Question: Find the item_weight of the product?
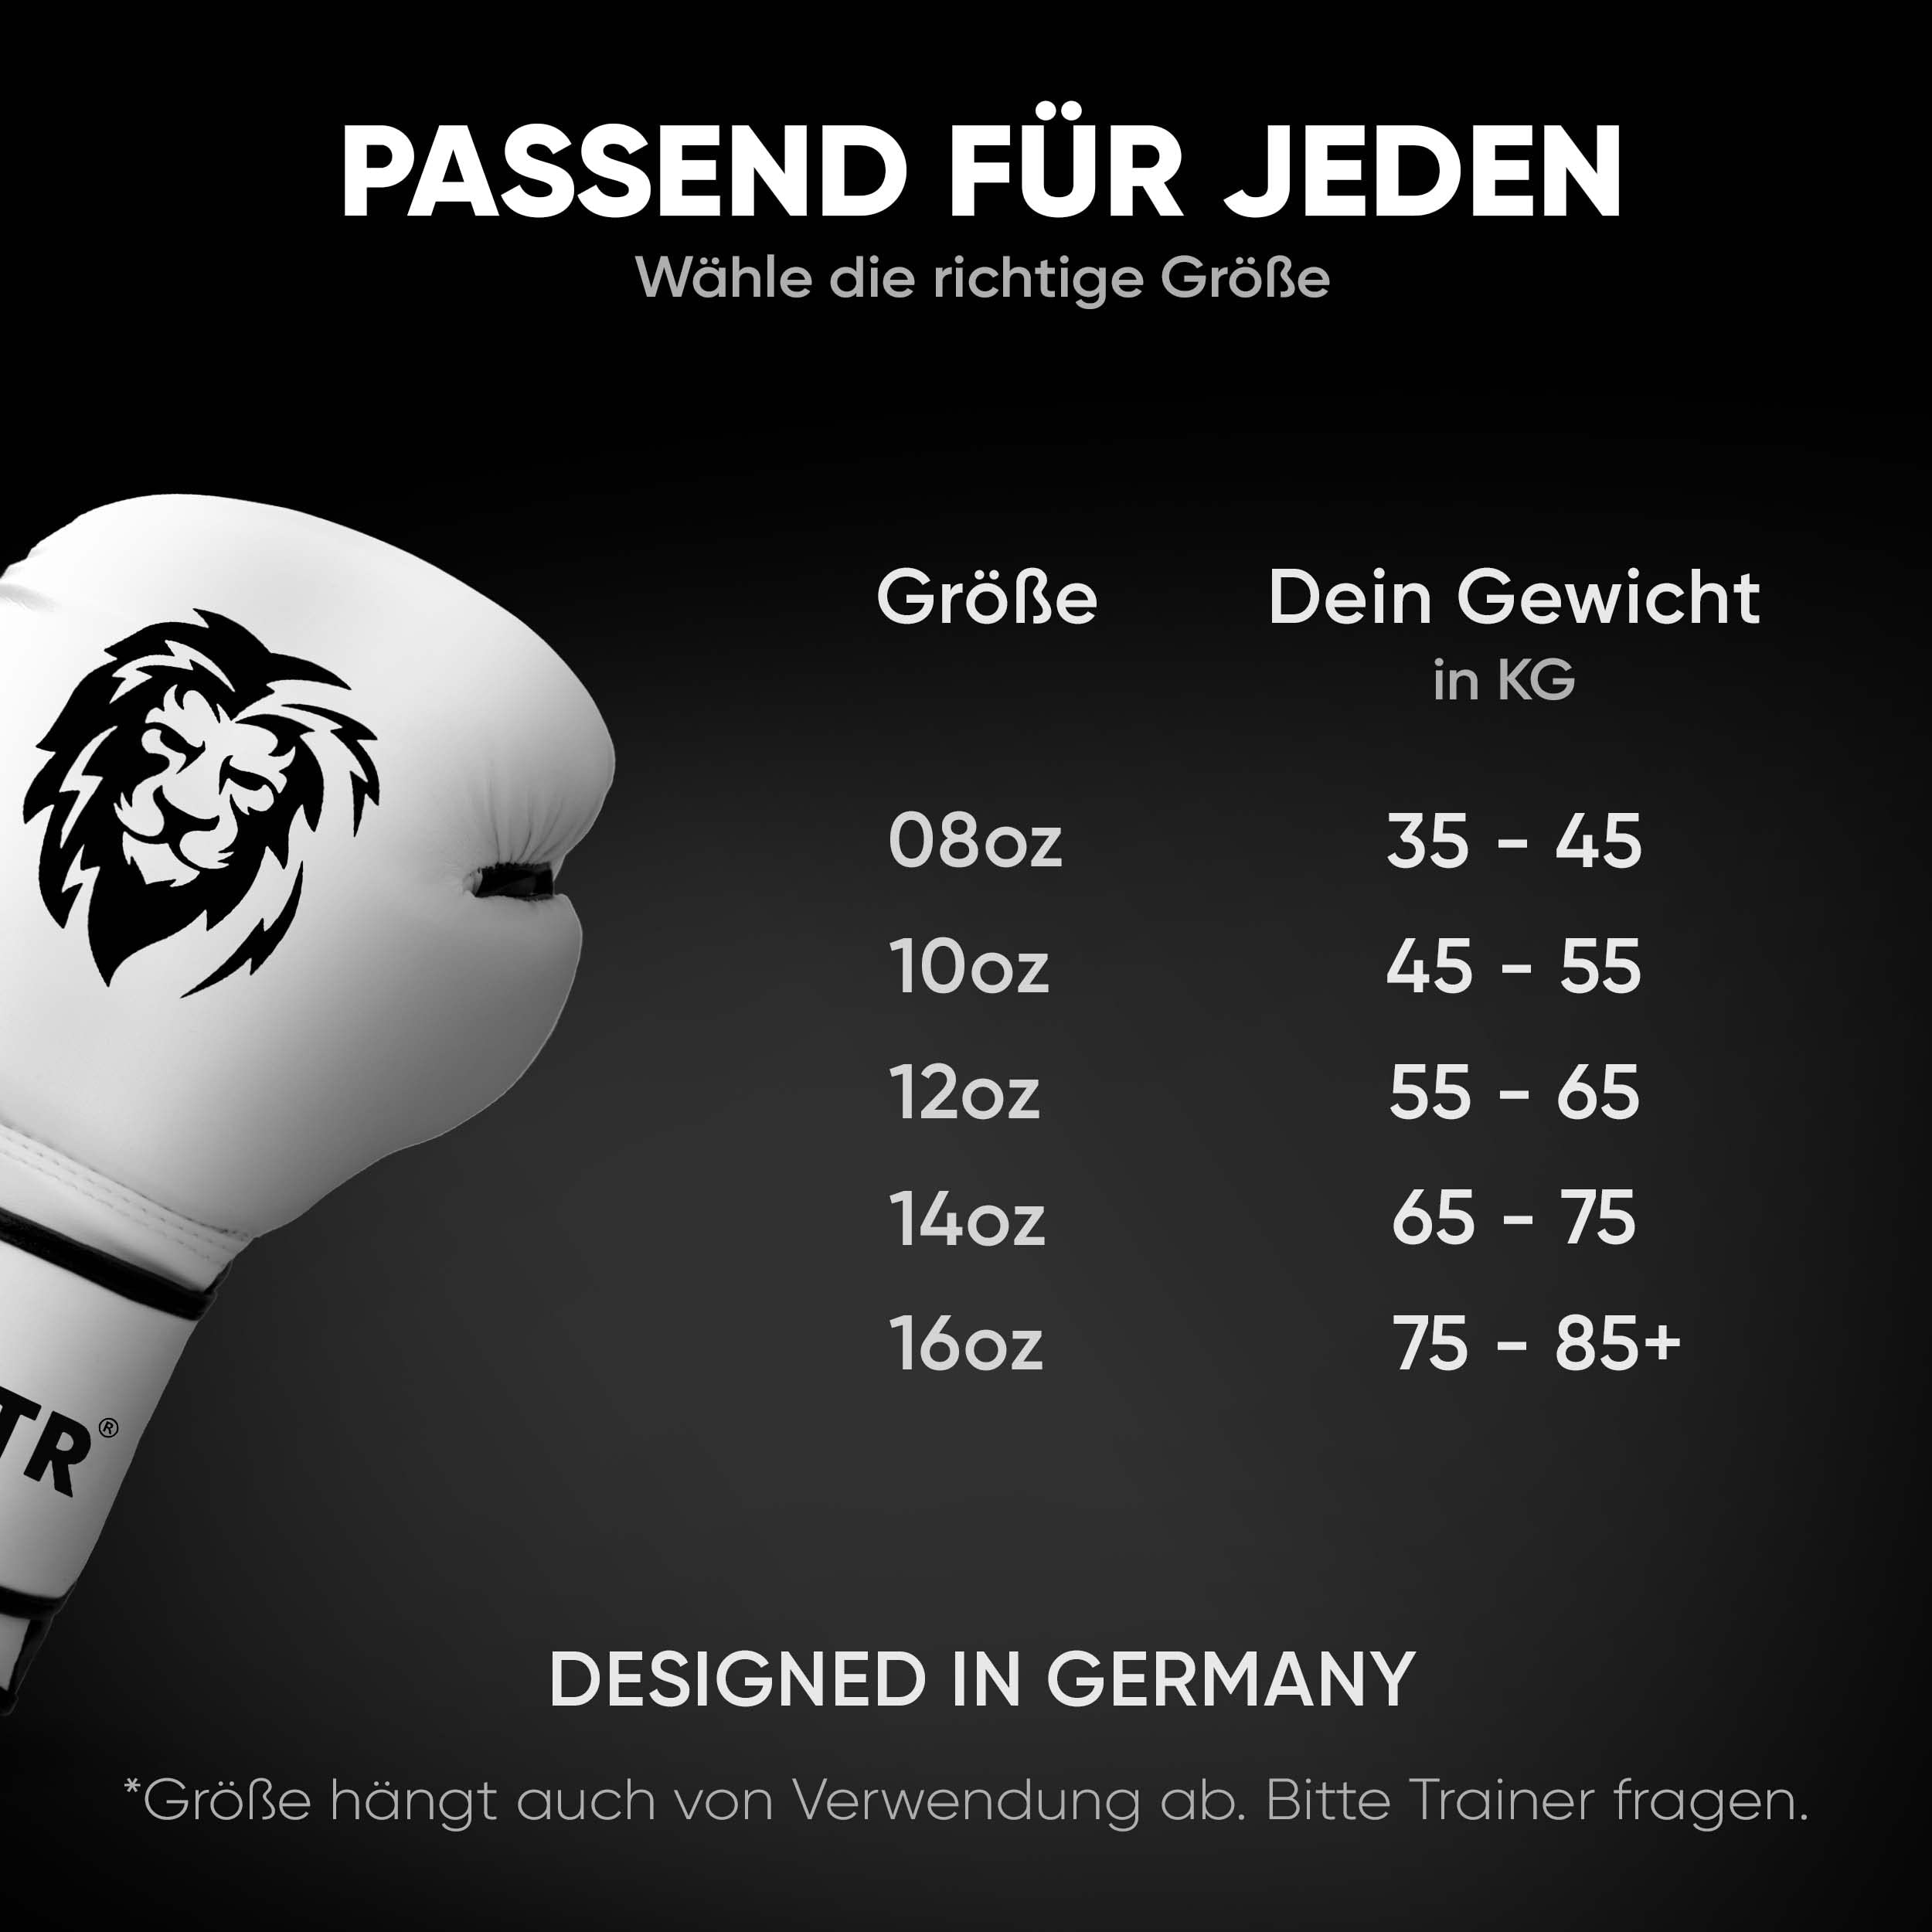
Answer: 8.0 ounce